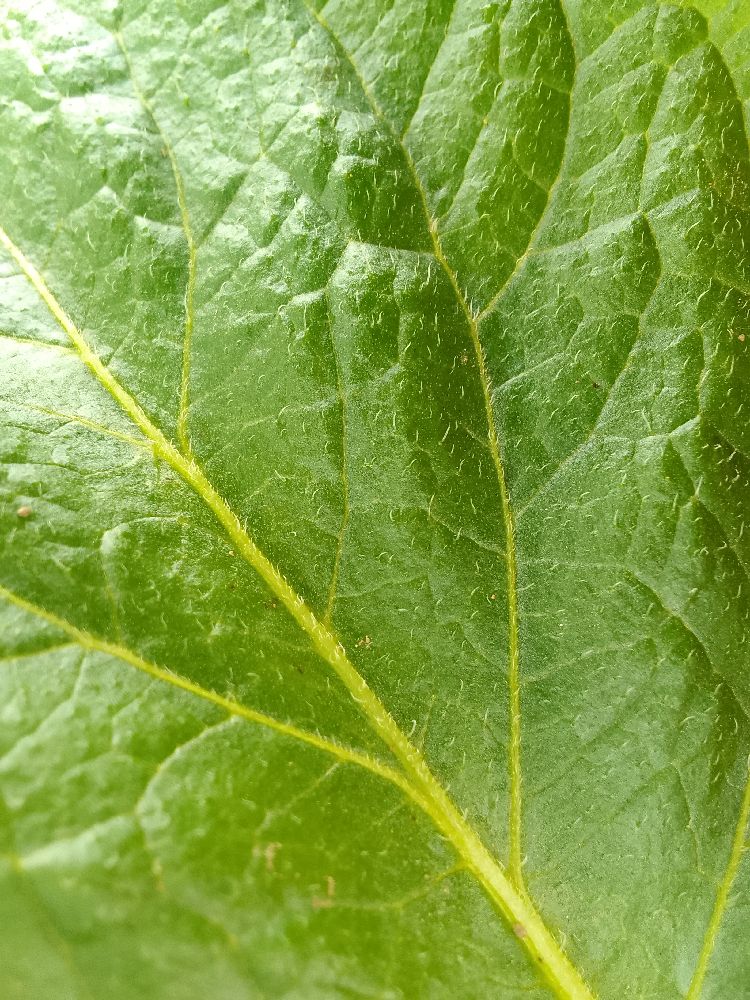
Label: Healthy